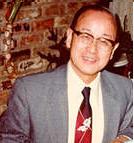
เท็ด ฟูจิตะ

|name=เท็ตสึยะ ธีโอดอร์ ฟูจิตะ
|children=คาซูยะ ฟูจิตะ
|awards=เครื่องราชอิสริยาภรณ์มงคลรัตน์, ซูโฮ จูโกโช (ชั้น 2)(1991)
|known_for=พายุทอร์นาโด, สัณฐานพายุทอร์นาโด, มาตราฟูจิตะ, พายุทอร์นาโดหลายตาพายุ, ดาวน์เบิสต์, ไมโครเบิสต์, อุตุนิยมวิทยาขนาดกลาง
|doctoral_students=โรเจอร์ วากิโมโตะ, เกรกอรี เอส. ฟอบส์
|doctoral_advisor=ชิเงกาตะ โชโนะ
|thesis_year=1952
|thesis_title=การศึกษาวิเคราะห์ไต้ฝุ่น
|image=Thetsuya Theodore Fujita.jpg
|alma_mater=สถาบันเทคโนโลยีแห่งคีวชู (B.S., 1943)มหาวิทยาลัยโตเกียว (D.Sc., 1950)
|workplaces=มหาวิทยาลัยชิคาโก
|citizenship=ญี่ปุ่นและสหรัฐอเมริกา (1968)
|residence=ญี่ปุ่นและสหรัฐอเมริกา
|death_place=ชิคาโก, อิลลินอย, สหรัฐอเมริกา
|death_date=|birth_place=คิตะกีวชู, จังหวัดฟูกูโอกะ, จักรวรรดิญี่ปุ่น|ญี่ปุ่น
|image_size=150px
|field=อุตุนิยมวิทยา
เท็ตสึยะ ธีโอดอร์ "เท็ด" ฟูจิตะ (藤田 哲也, Tetsuya Theodore "Ted" Fujita, "Fujita Tetsuya", 23 ตุลาคม 2463 - 19 พฤศจิกายน 2541) เป็นนักวิจัยด้านพายุชาว ญี่ปุ่น-อเมริกัน งานวิจัยของเขาที่มหาวิทยาลัยชิคาโก ส่วนใหญ่แล้วเกี่ยวกับพายุ, ฝนฟ้าคะนองรวมถึงพายุทอร์นาโด, พายุเฮอริเคนและพายุไต้ฝุ่นเพื่อปฏิวัติความรู้ของประชาชน เขานั้นเป็นที่รู้จักจากการสร้างมาตราฟูจิตะ เพื่อวัดความเสียหายจากพายุทอร์นาโด รวมถึงการค้นพบดาวน์เบิสต์ (Downburst) และ ไมโครเบิสต์ (Microburst) และเป็นเครื่องมือสำคัญในการพัฒนาความเข้าใจสมัยใหม่เกี่ยวกับปรากฏการณ์ทางสภาพอากาศที่รุนแรงและวิธีที่พายุส่งผลกระทบต่อผู้คนและชุมชน โดยเฉพาะอย่างยิ่งผ่านงานของเขาในการสำรวจความสัมพันธ์ระหว่างความเร็วลมและความเสียหายที่เกิดขึ้น
== ชีวประวัติ ==
ฟูจิตะเกิดที่หมู่บ้านโซเนะ จังหวัดฟูกูโอกะ ประเทศญี่ปุ่น ซึ่งปัจจุบันเป็นส่วนหนึ่งของเมืองคิตะกีวชู เขารับการศึกษาที่สถาบันเทคโนโลยีแห่งคีวชู ในปีพ.ศ. 2496 เขาได้รับเชิญให้เข้าเรียนที่มหาวิทยาลัยชิคาโกโดยโฮเรซ อาร์. บายเออส์ ผู้ซึ่งมีความสนใจในงานวิจัยของฟูจิตะโดยเฉพาะการค้นพบเกี่ยวกับดาวน์ดราฟต์แบบอากาศเย็น ฟูจิตะทำงานที่มหาวิทยาลัยชิคาโก จนกระทั่งเกษียณอายุในปีพ.ศ. 2533
== เครื่องอิสริยาภรณ์ ==
* พ.ศ. 2534 - ไฟล์:JPN_Zuiho-sho_(WW2)_2Class_BAR.svg|80x80px เครื่องราชอิสริยาภรณ์มงคลรัตน์ ซูโฮ จูโกโช (ชั้น 2)
== อ้างอิง ==
หมวดหมู่:บุคคลที่เกิดในปี พ.ศ. 2463
หมวดหมู่:บุคคลที่เสียชีวิตในปี พ.ศ. 2541
หมวดหมู่:บทความเกี่ยวกับ ชีวประวัติ ที่ยังไม่สมบูรณ์
หมวดหมู่:นักอุตุนิยมวิทยาชาวญี่ปุ่น
หมวดหมู่:นักอุตุนิยมวิทยาชาวอเมริกัน
หมวดหมู่:ชาวอเมริกันเชื้อสายญี่ปุ่น
หมวดหมู่:บุคคลจากคิตะกีวชู
หมวดหมู่:ศิษย์เก่าจากมหาวิทยาลัยโตเกียว
หมวดหมู่:บุคคลจากมหาวิทยาลัยชิคาโก